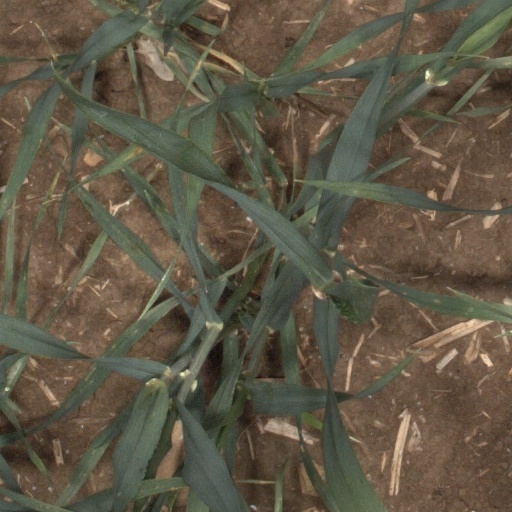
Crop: wheat